Muay Thai

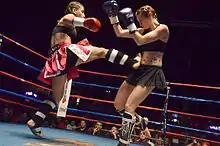
One fighter executes a Muay Thai foot-thrust ("thip") kick against her opponent in a women's amateur muay Thai match.

Muay Thai was at the height of its popularity in the 1980s and 1990s. Top fighters commanded purses of up to 200,000 Baht and the stadia where gambling was legal drew big gates and big advertising revenues. In 2016, a payout to a superstar fighter was about 100,000 Baht per fight, but can range as high as 540,000 Baht for a bout.